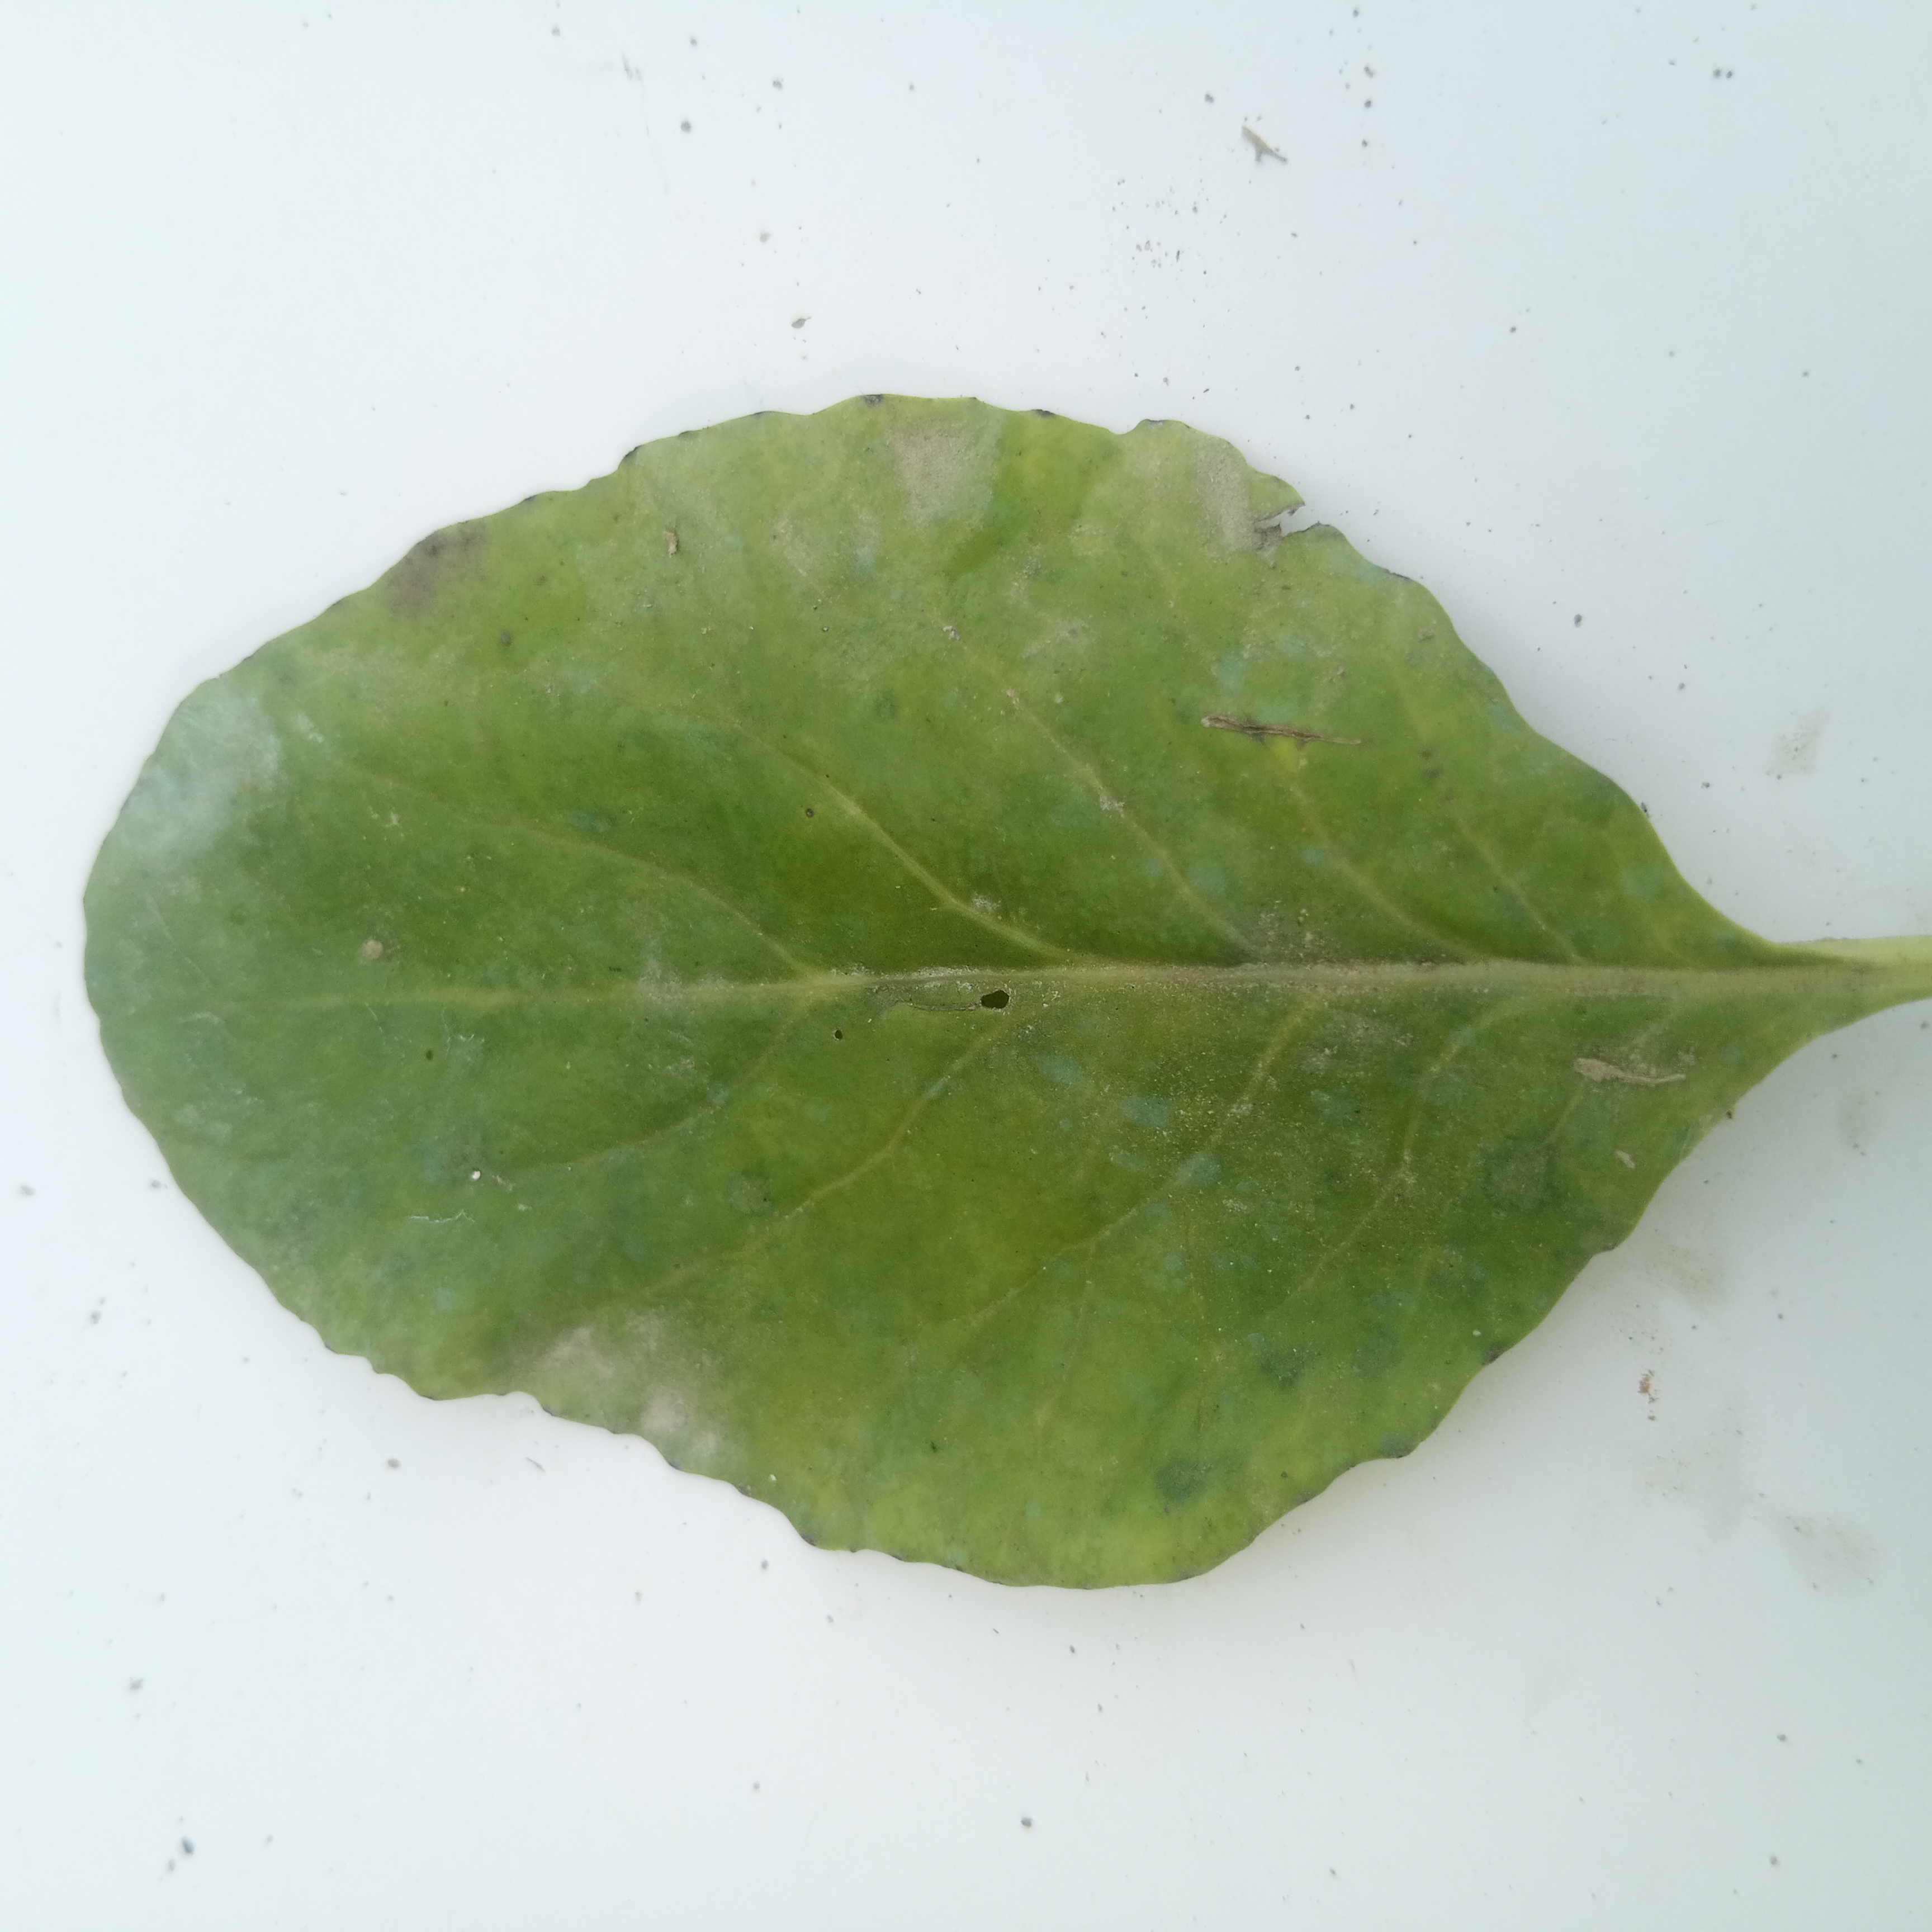
Label: Healthy